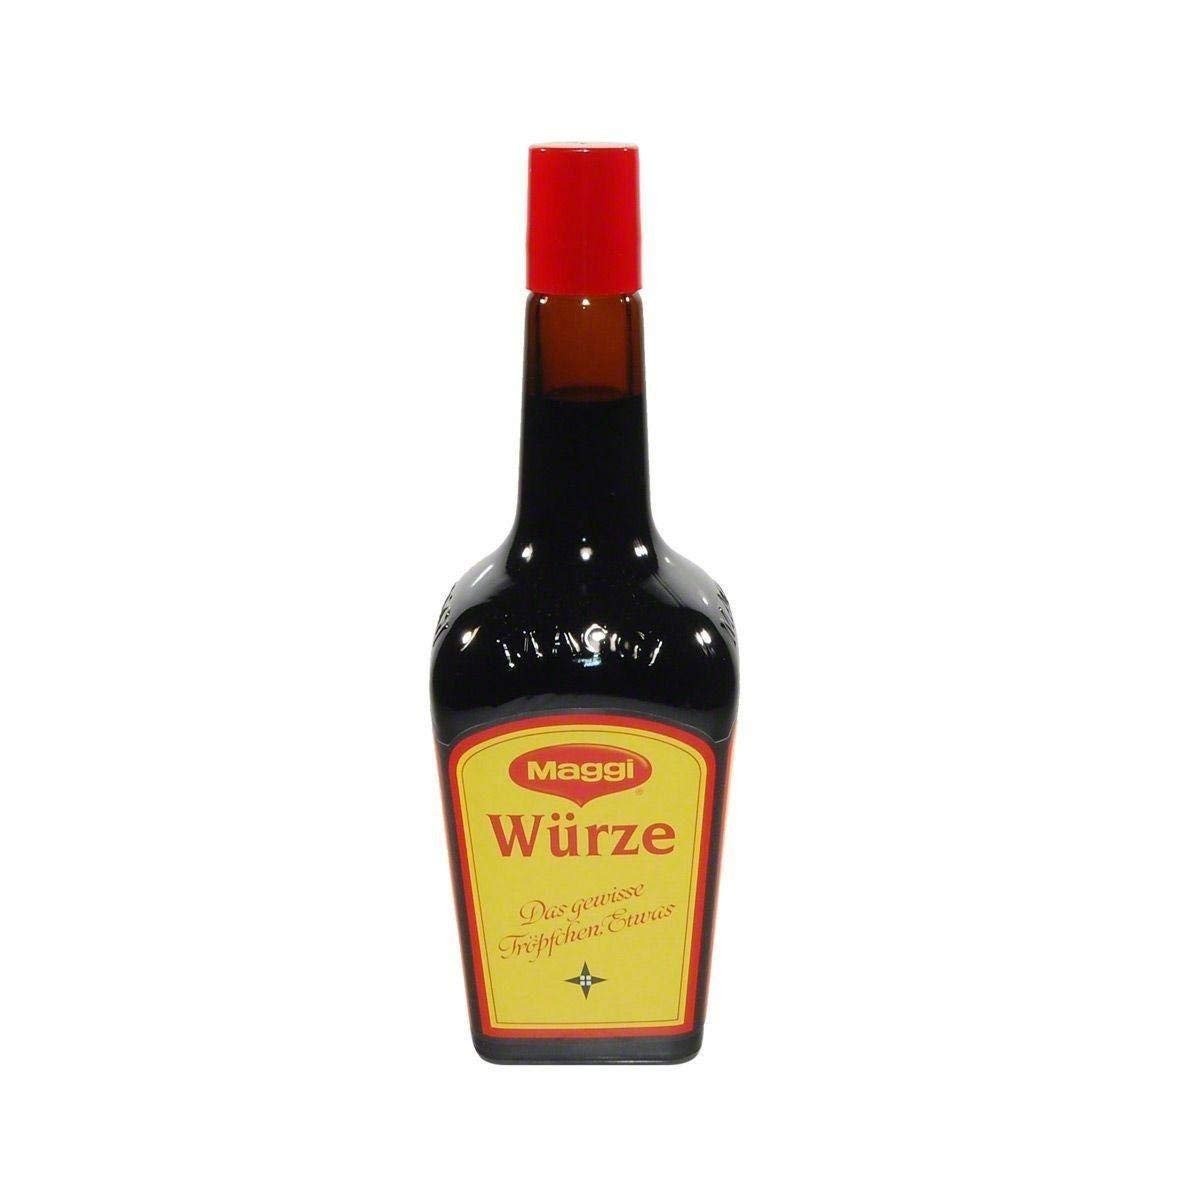
Item Name: German Maggi Seasoning Wurze Giant Bottle 810ml
Bullet Point 1: Maggi Seasoning Wurze
Bullet Point 2: Giant Bottle 810ml
Bullet Point 3: Product of Germany
Product Description: From Germany Maggi Seasoning Wurze Giant Bottle 810ml
Value: 27.4
Unit: FL Oz

Price: 30.99